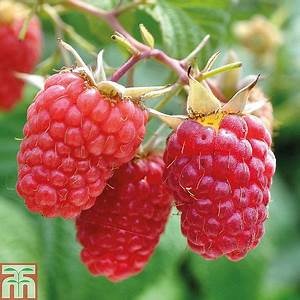
Label: raspberry